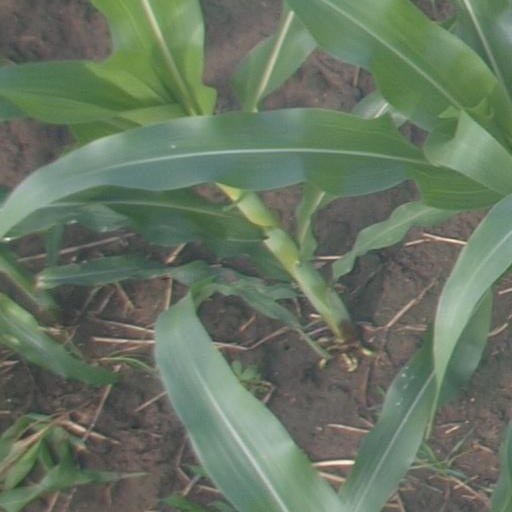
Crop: maize; corn